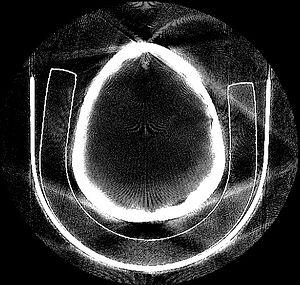
Le théorème de projection de Radon établit la possibilité de reconstituer une fonction réelle à deux variables à l'aide de la totalité de ses projections selon des droites concourantes. L'application la plus courante de ce théorème est la reconstruction d'images médicales en tomodensitométrie, c'est-à-dire dans les scanneurs à rayon X. Il doit son nom au mathématicien Johann Radon.